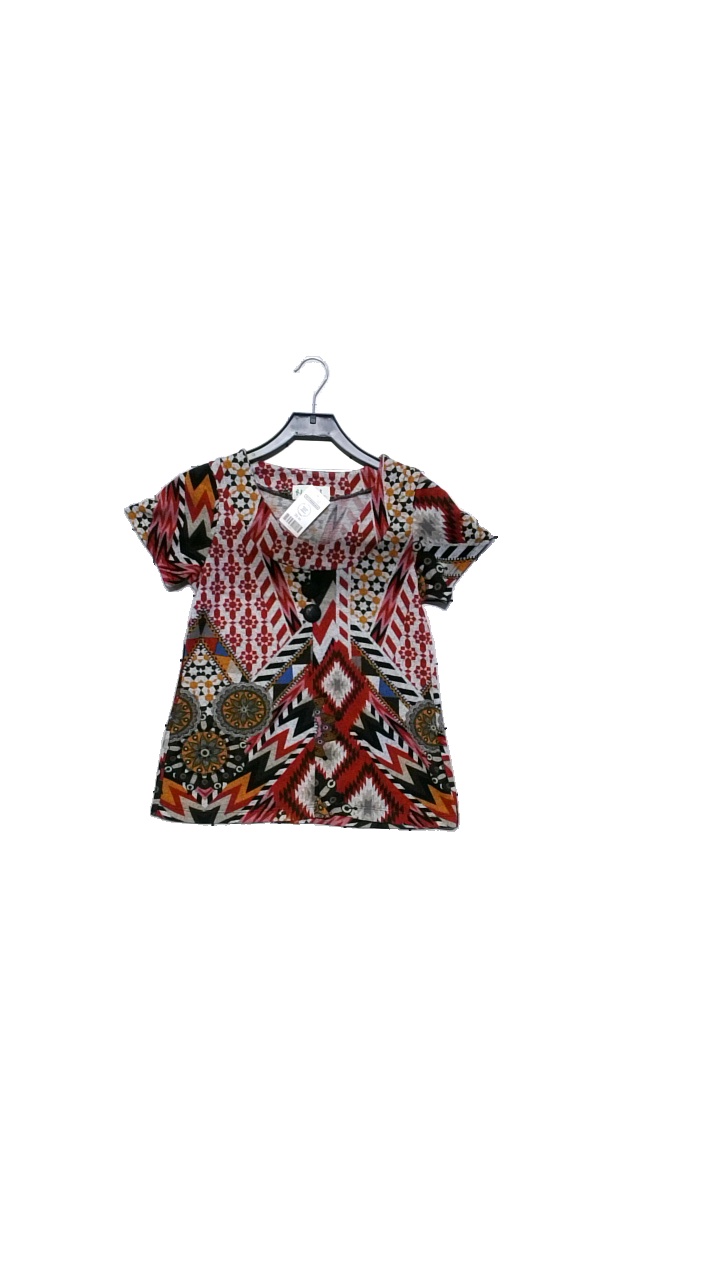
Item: Top (Ladies)
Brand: Happi
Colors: Multicolor, Grey, Red, Orange
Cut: Regular, C-collar
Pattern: Other
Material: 95% polyester, 5% spandex
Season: All
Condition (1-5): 5
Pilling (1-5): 3
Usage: Reuse
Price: <50